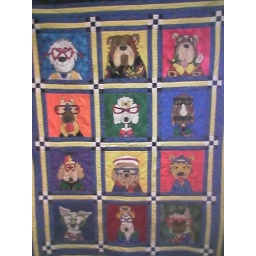
Really cool quilt made by a friend at work (Karen C.)...very cute dogs with glasses!